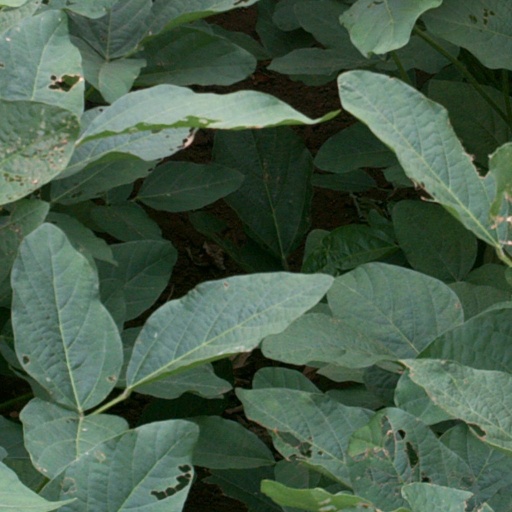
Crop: soybean